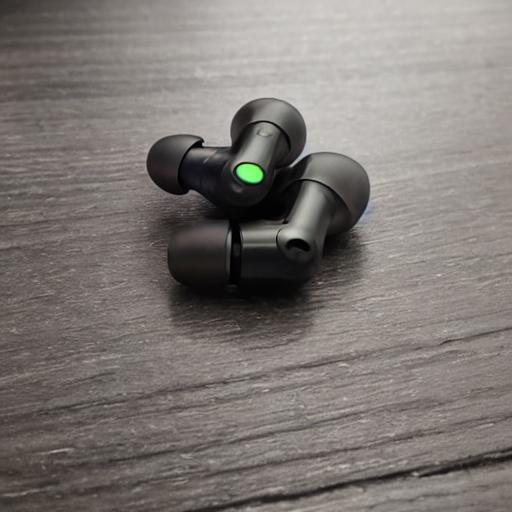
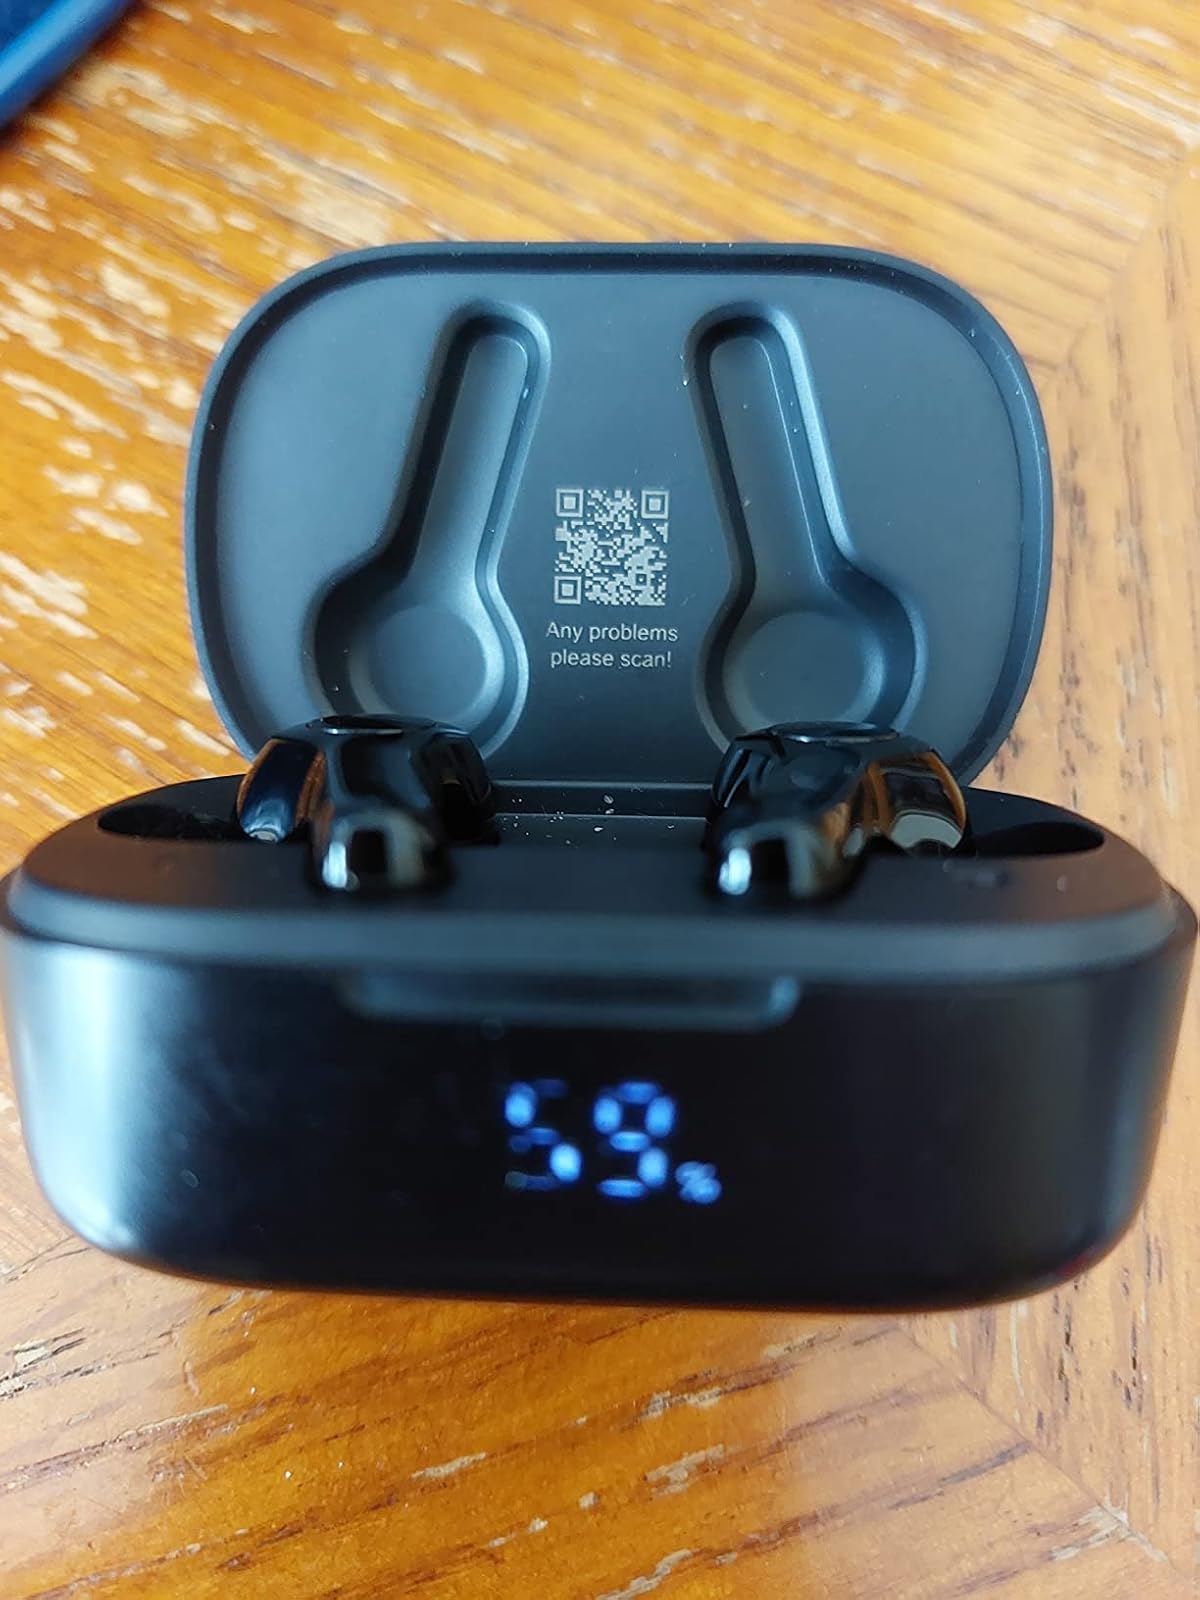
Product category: earbuds
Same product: no